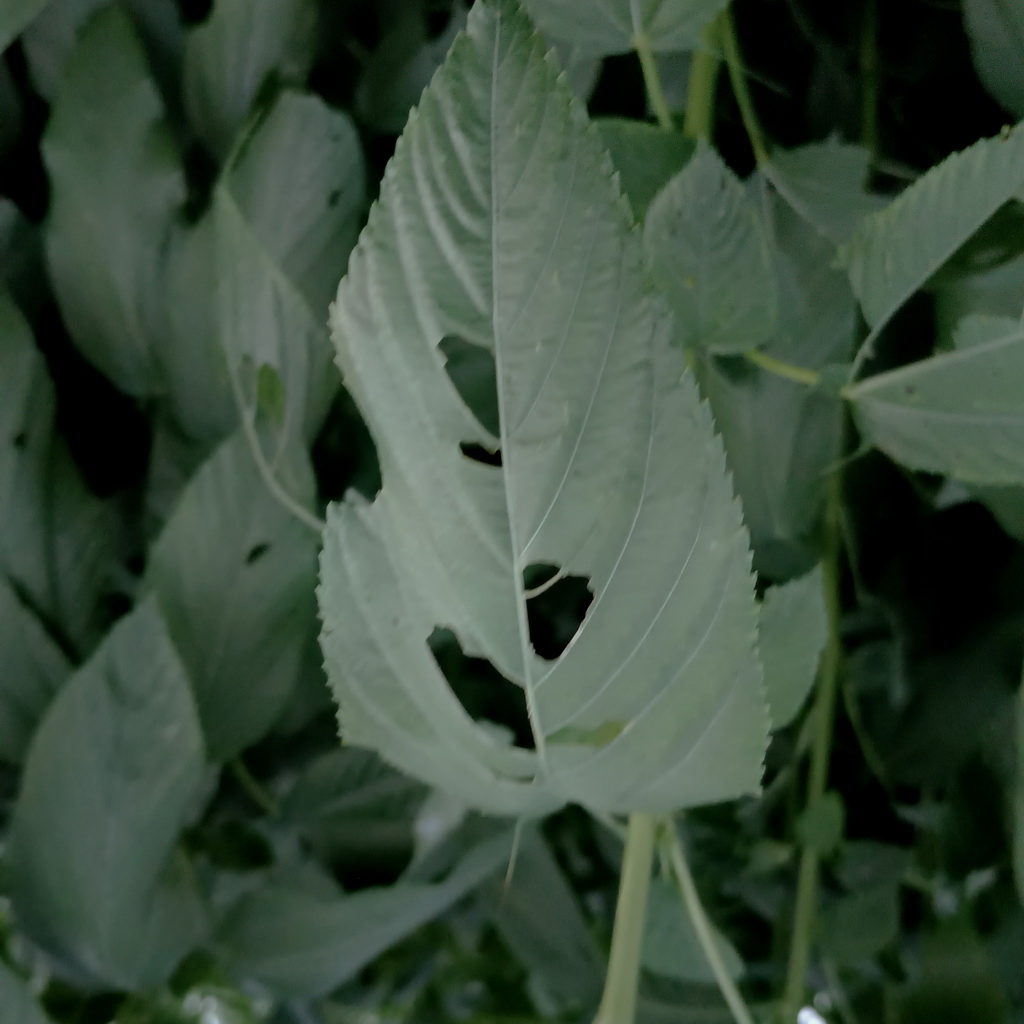
Label: Holed